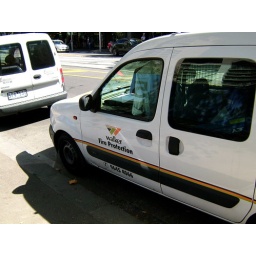
This somewhat ambiguous sign on a van was photographed in Little Flinders Street, Melbourne in March 2008.